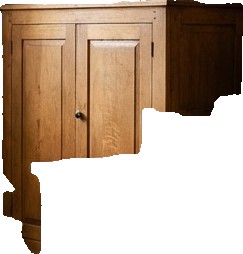
Surface category: cabinetry